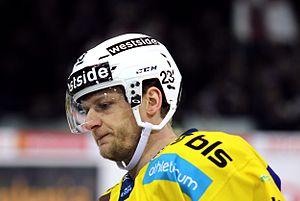
Simon Bodenmann (B 23).
Simon Bodenmann, né le 2 mars 1988 à Urnäsch, dans le canton d'Appenzell Rhodes-Extérieures en Suisse, est un joueur de hockey sur glace professionnel suisse.